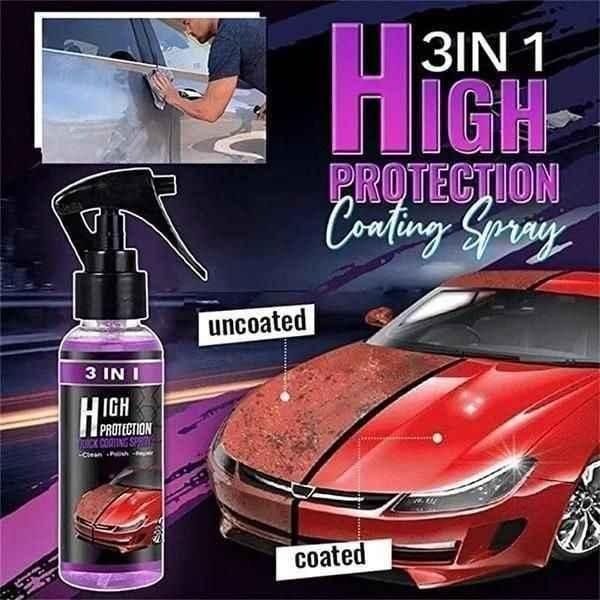
3 in 1 High Protection Quick Car Ceramic Coating Spray - Car Wax Polish Spray 200 ML (Pack of 3)
Product Nadme - 3 in 1 High Protection Quick Car Ceramic Coating Spray - Car Wax Polish Spray (Pack of 3) Package Contain - Pack of 2 Material - Others Weight - 276 gram L-B-H - 12 *5*15
Brand: hywnfd-6t
Category: Vehicles & Parts > Vehicle Parts & Accessories > Vehicle Maintenance, Care & Decor > Vehicle Cleaning > Vehicle Waxes, Polishes & Protectants > Sealants